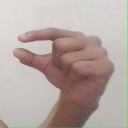
अक्षर: ग